Krampus

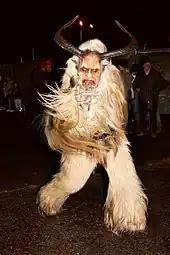
A person dressed as a Straggele at Morzger Pass, Salzburg, Austria

Discussing his observations in 1975 while in Irdning, a small town in Styria, anthropologist John J. Honigmann wrote that: